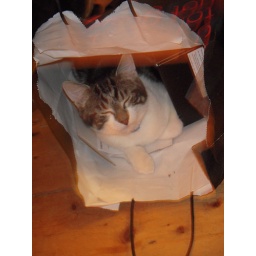
A cat in a bag is a happy cat, it seems.